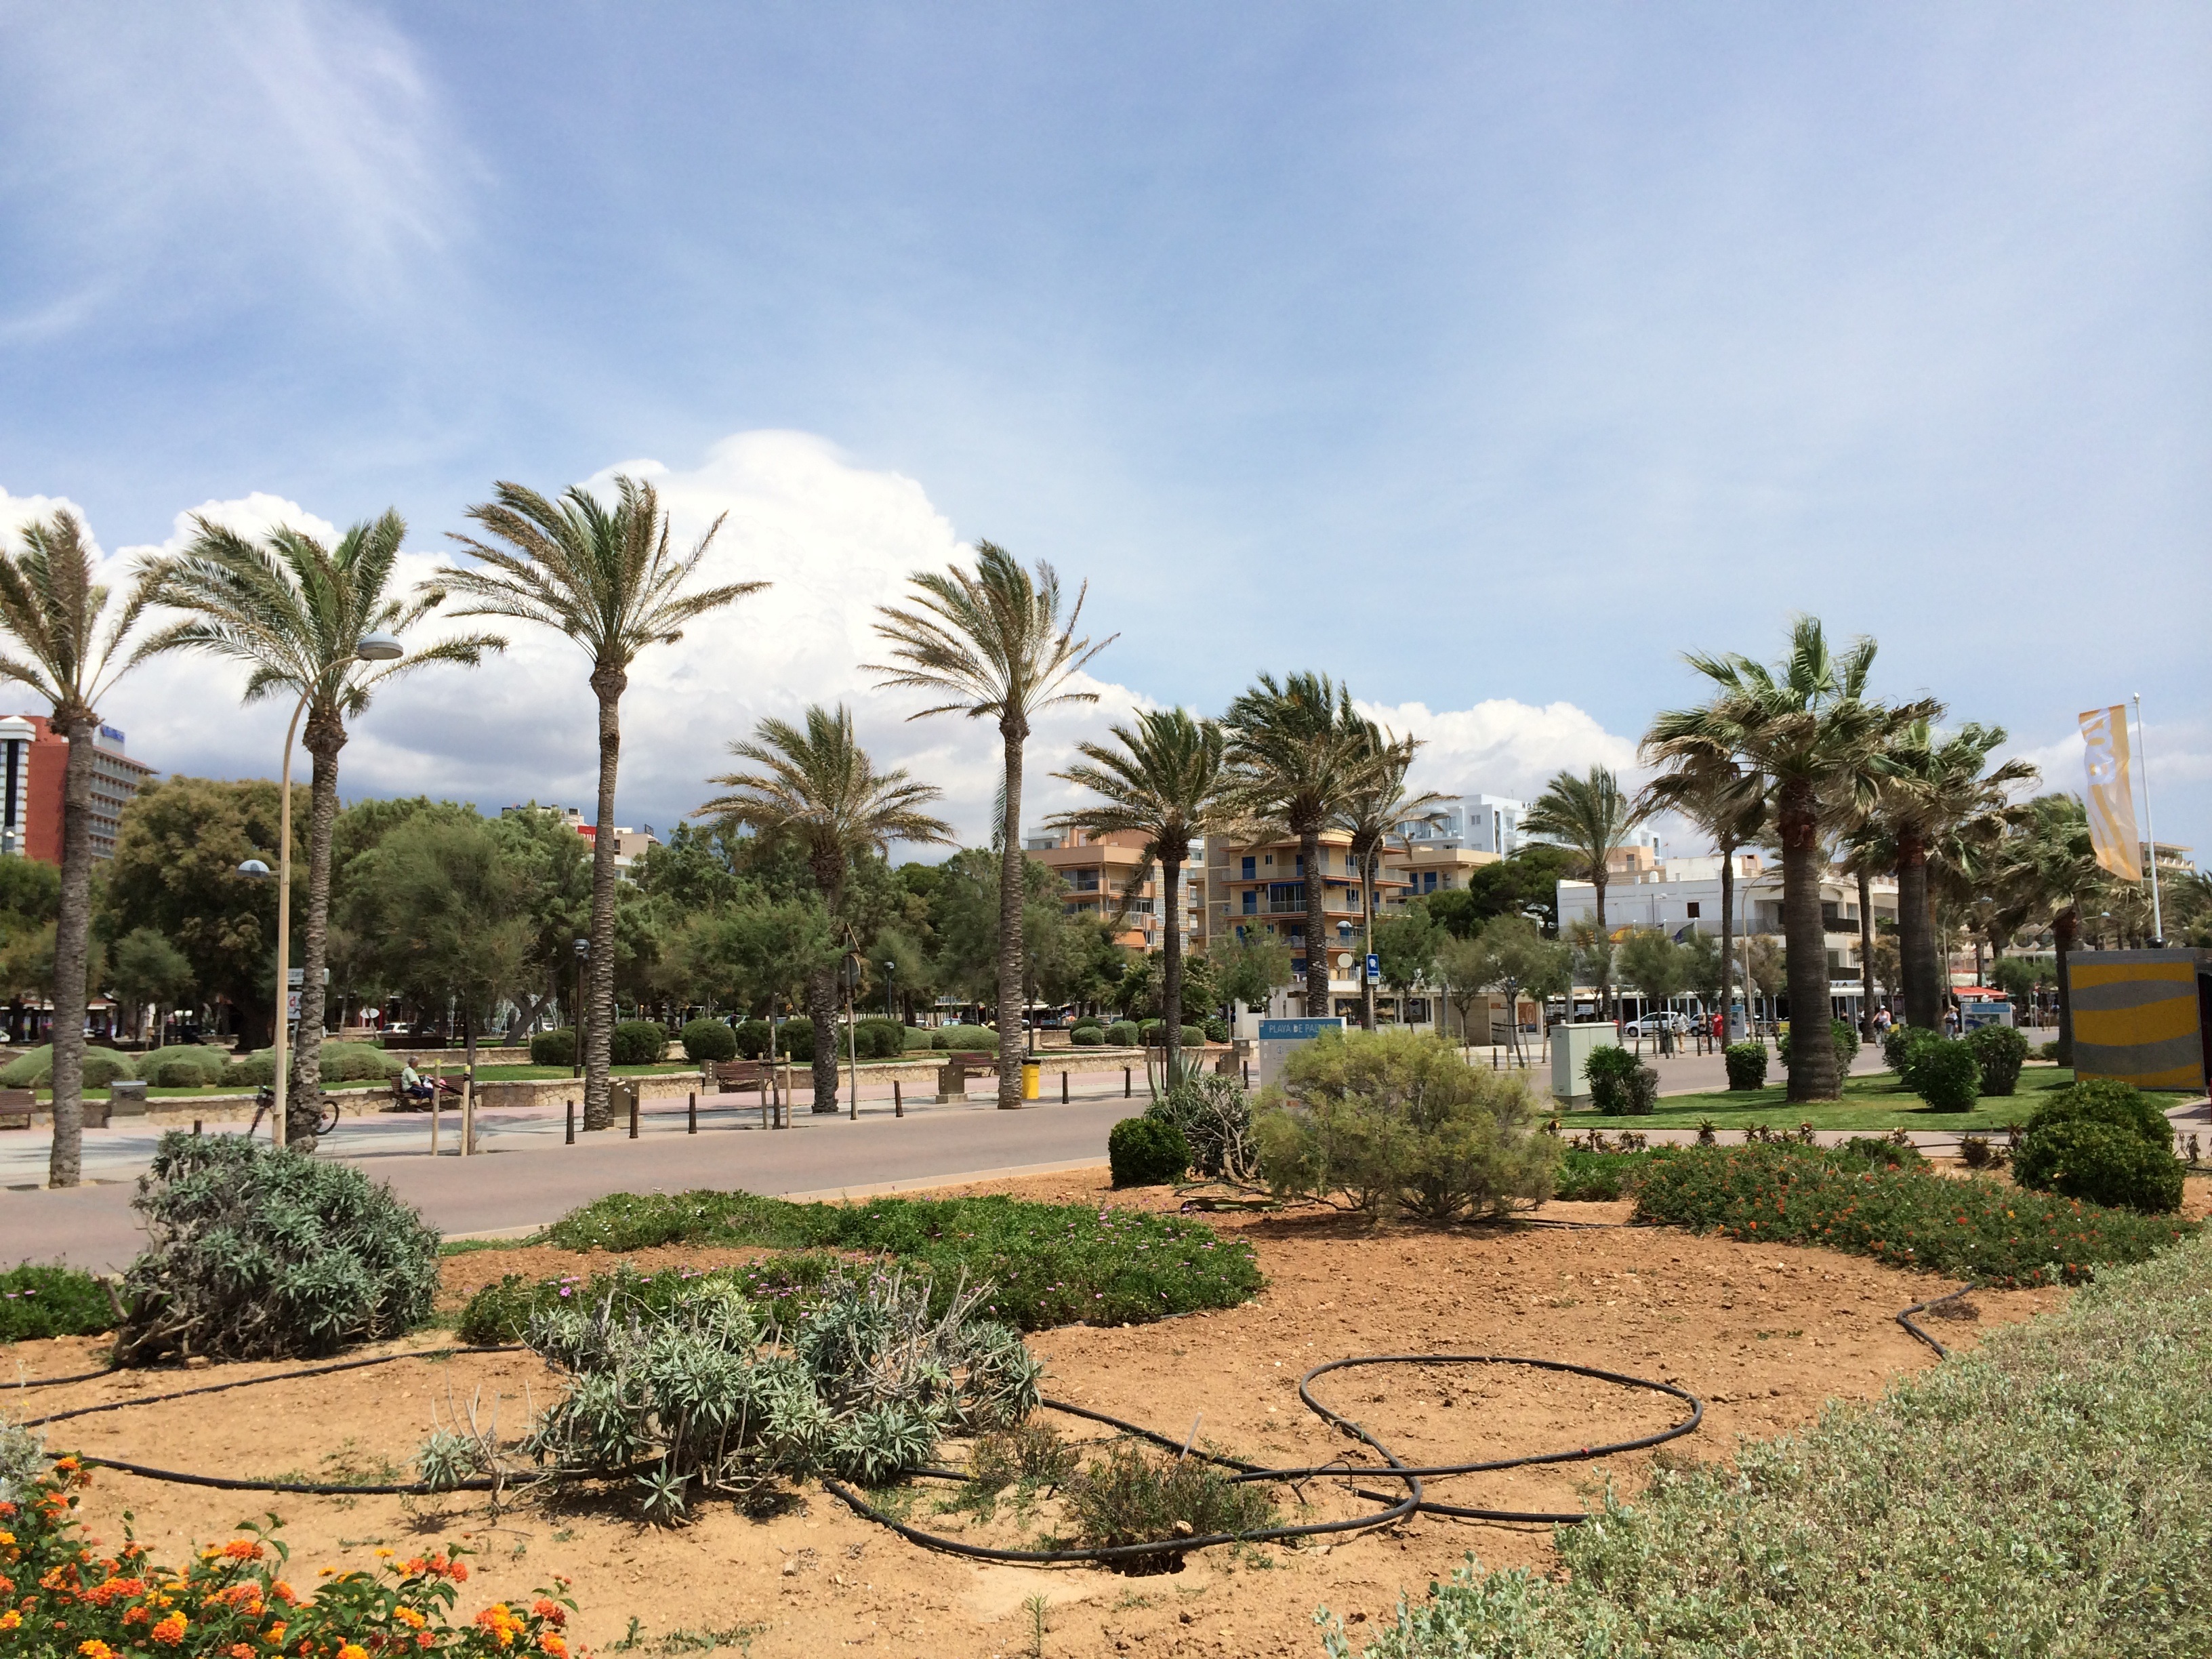
beach, tree, walkway, vacation, village, mediterranean, island, property, garden, spain, resort, mallorca, estate, palma, balearic islands, residential area, arecales, palm family